Jacob Xavier Vermoelen

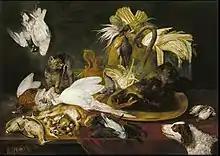
Still Life of Dead Game with a Dog

Jacob Xavier Vermoelen or Jacob Xaver Vermoelen (c. 1714 - 1784) was a Flemish painter of still lifes and game pieces who was active in Rome.